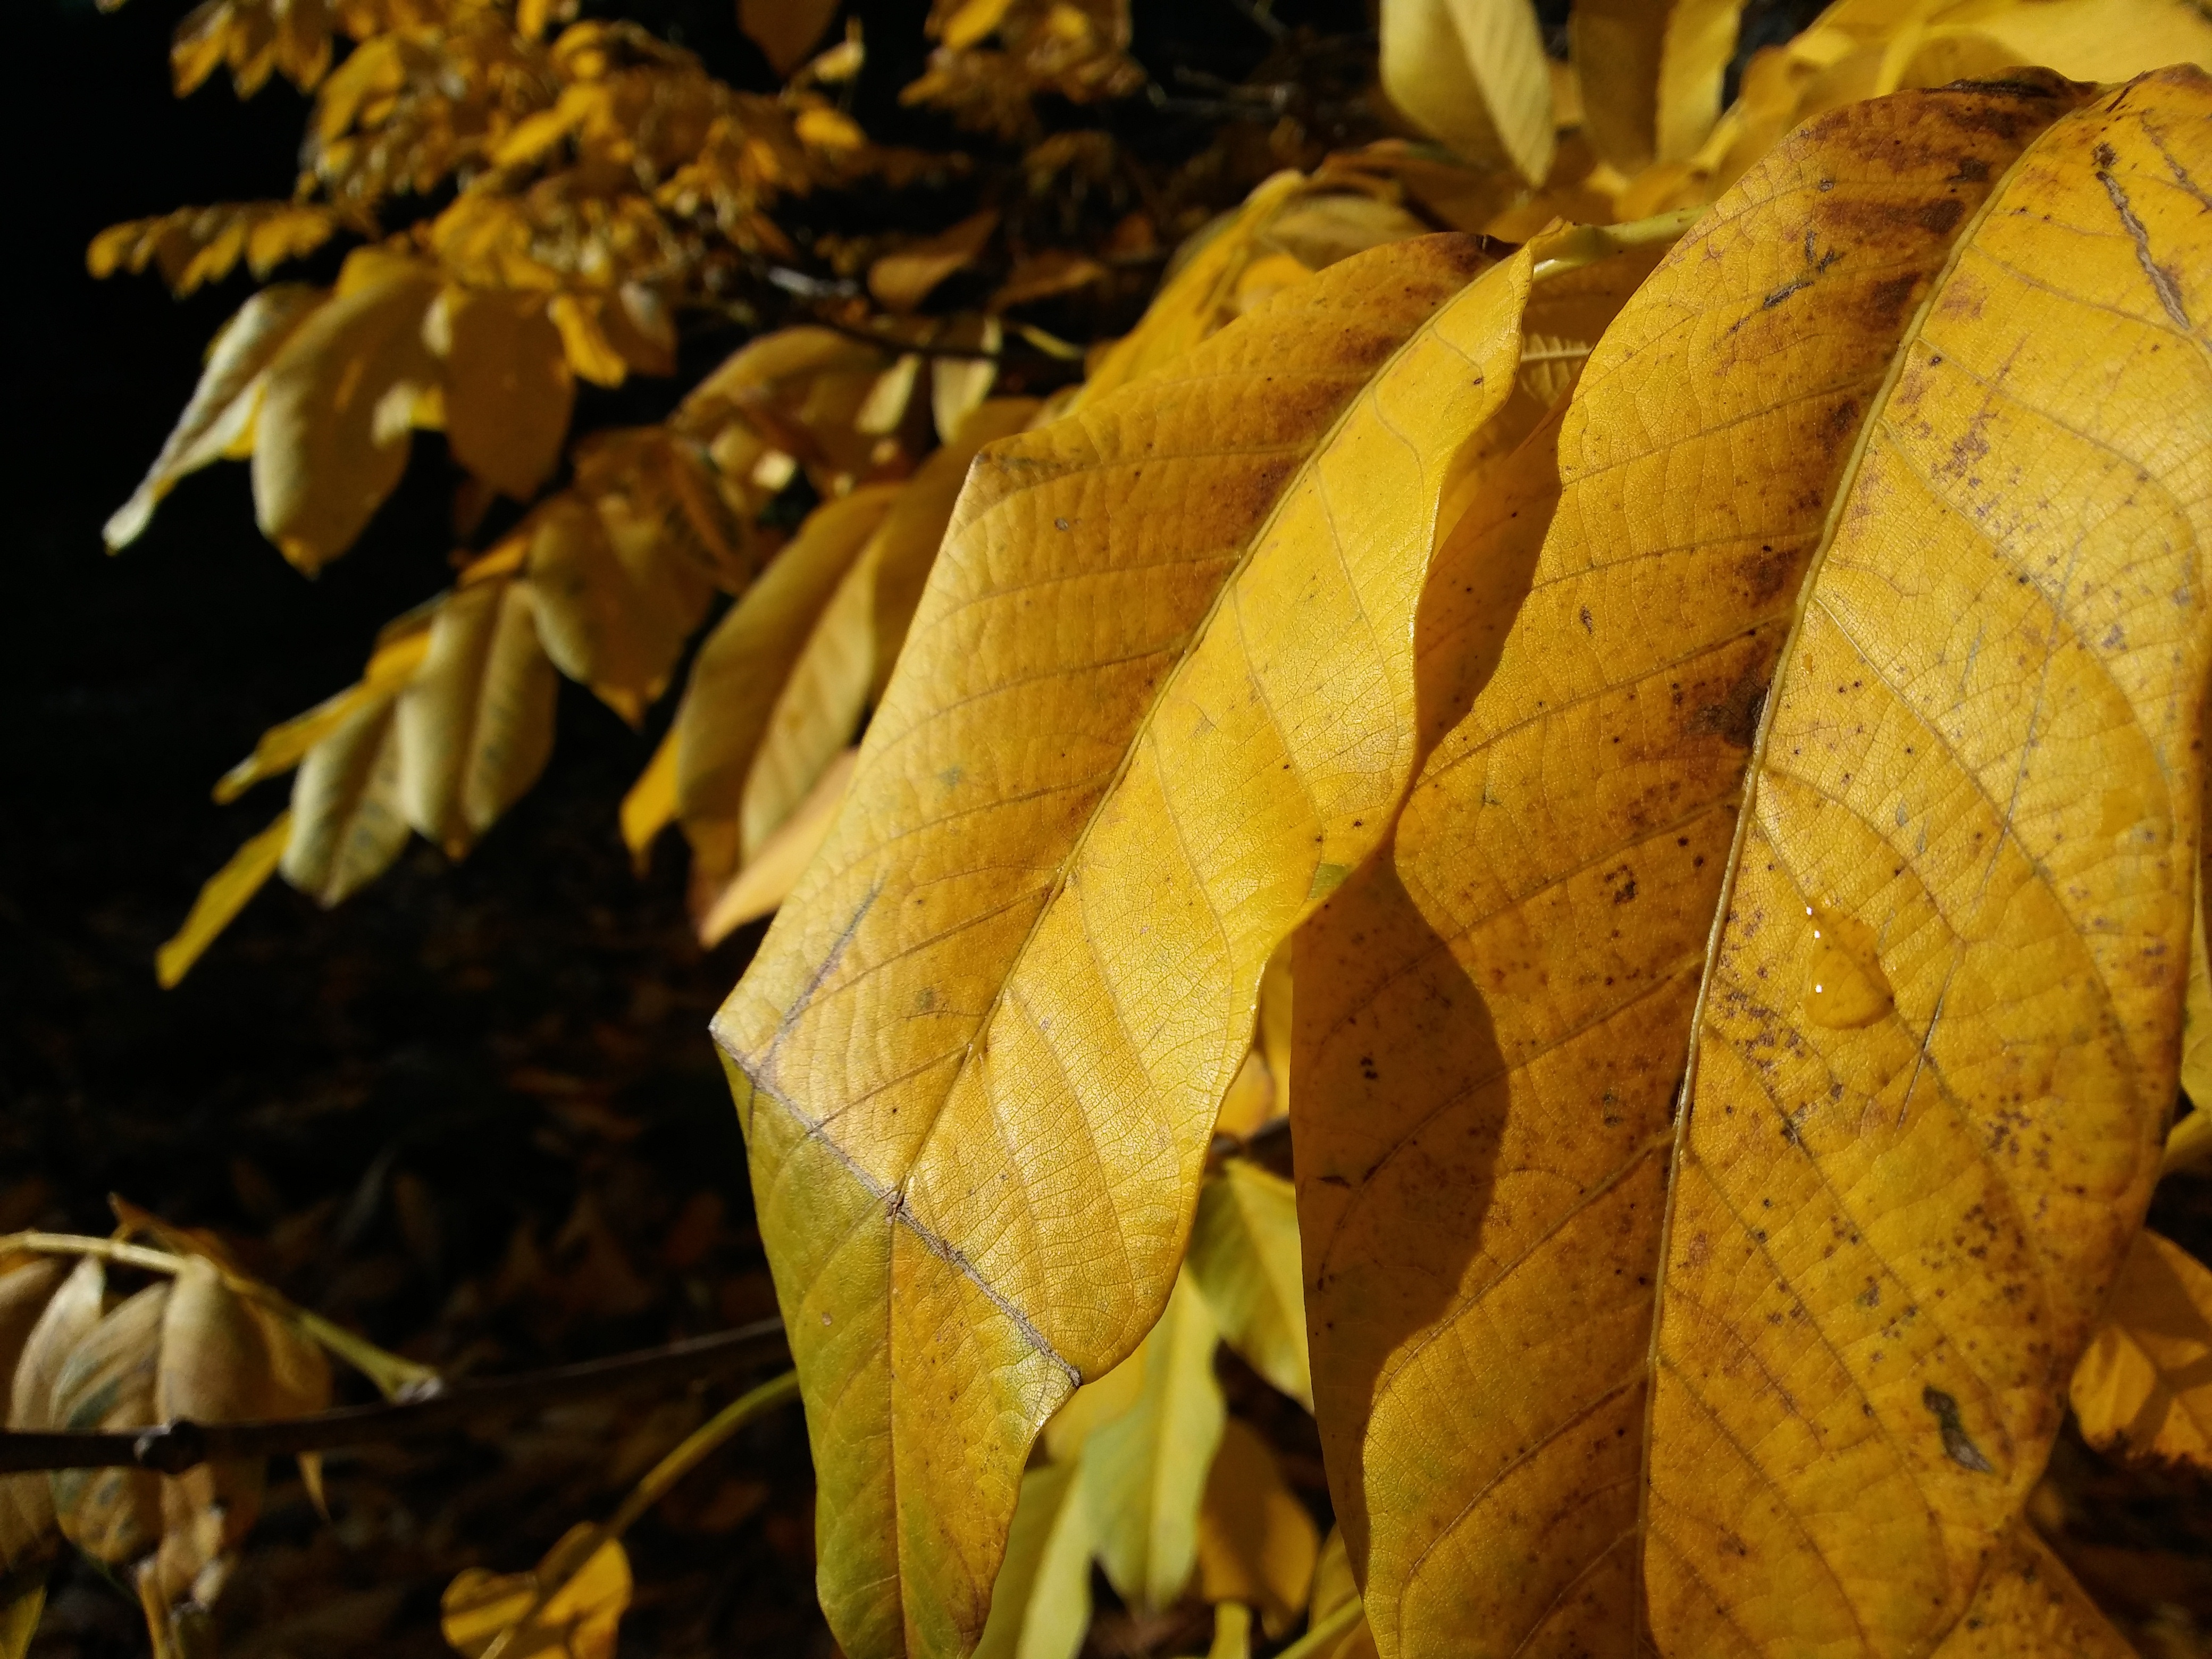
tree, nature, branch, plant, sunlight, leaf, flower, autumn, botany, yellow, flora, season, walnut, close up, leaves, deciduous, macro photography, flowering plant, maidenhair tree, plant stem, woody plant, land plant